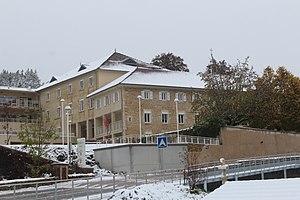
Ancien couvent de Groissiat.
Groissiat est une commune française, située dans le département de l'Ain en région Auvergne-Rhône-Alpes. Les habitants de la commune se nomment les Groissiatis.